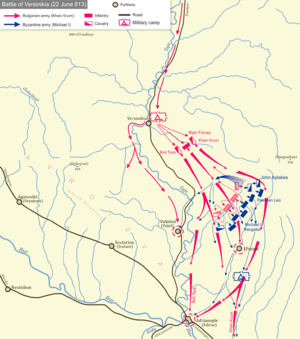
La bataille de Versinikia eut lieu en 813 entre les forces de l'Empire byzantin et celles du khanat bulgare du Danube près de la cité d'Andrinople. Elle est également connue sous le nom de deuxième bataille d'Andrinople.
Michel Iᵉʳ Rhangabé, né vers 770 et mort le 11 janvier 844, est un empereur byzantin de 811 à 813.
La période iconoclaste de l’Empire byzantin est une période qui s’étend de 726 à 843. Pendant environ une centaine d’années, les empereurs byzantins iconoclastes interdisent le culte des icônes et ordonnent la destruction systématique des images représentant le Christ ou les saints, qu’il s’agisse de mosaïques ornant les murs des églises, d’images peintes ou d’enluminures de livres.